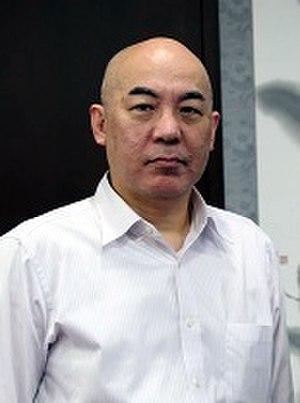
Naoki Hyakuta est un écrivain japonais.